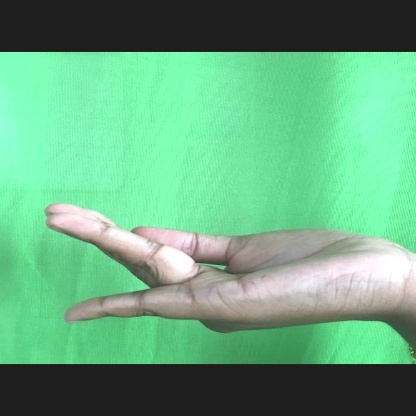
Mudra: Chaturam